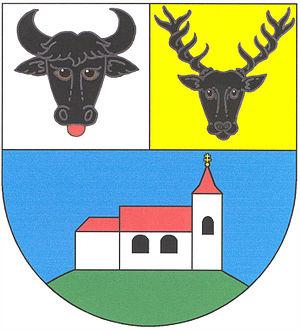
Havraň est une commune du district de Most, dans la région d'Ústí nad Labem, en Tchéquie. Sa population s'élevait à 697 habitants en 2018.